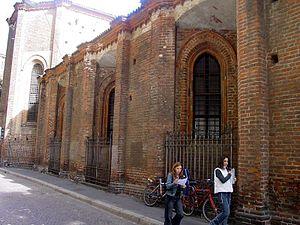
San Pietro in Gessate est une église de Milan. Située en face du Palais de Justice central, l'église date du XVᵉ siècle et est un bel exemple de l'architecture lombarde de l'époque.